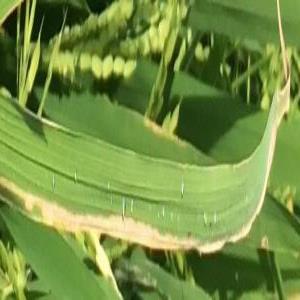
Disease: Bacterialblight